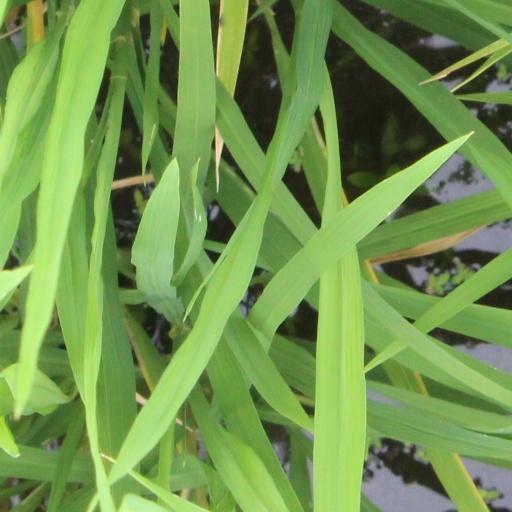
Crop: rice